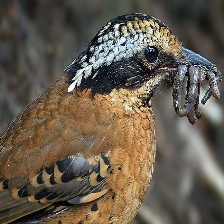
Species: EARED PITA
Scientific name: HYDRORNIS PHAYREI